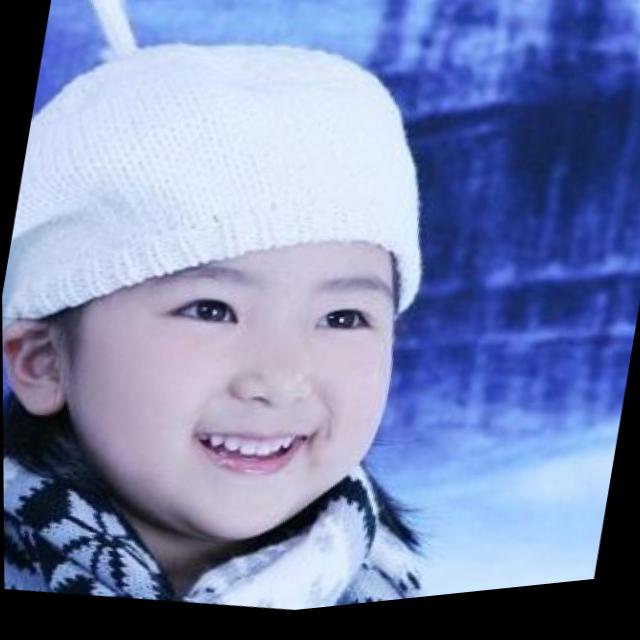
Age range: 0-12